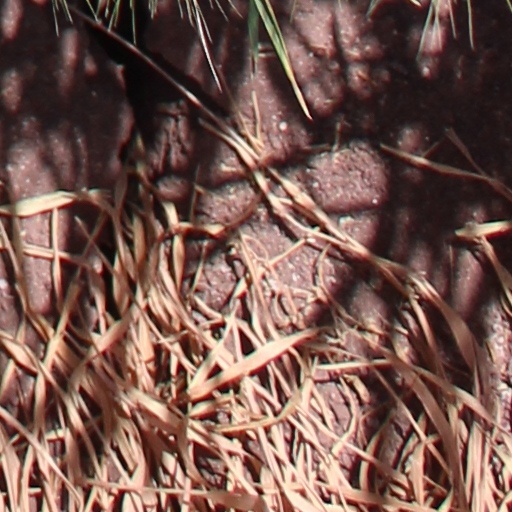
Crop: wheat